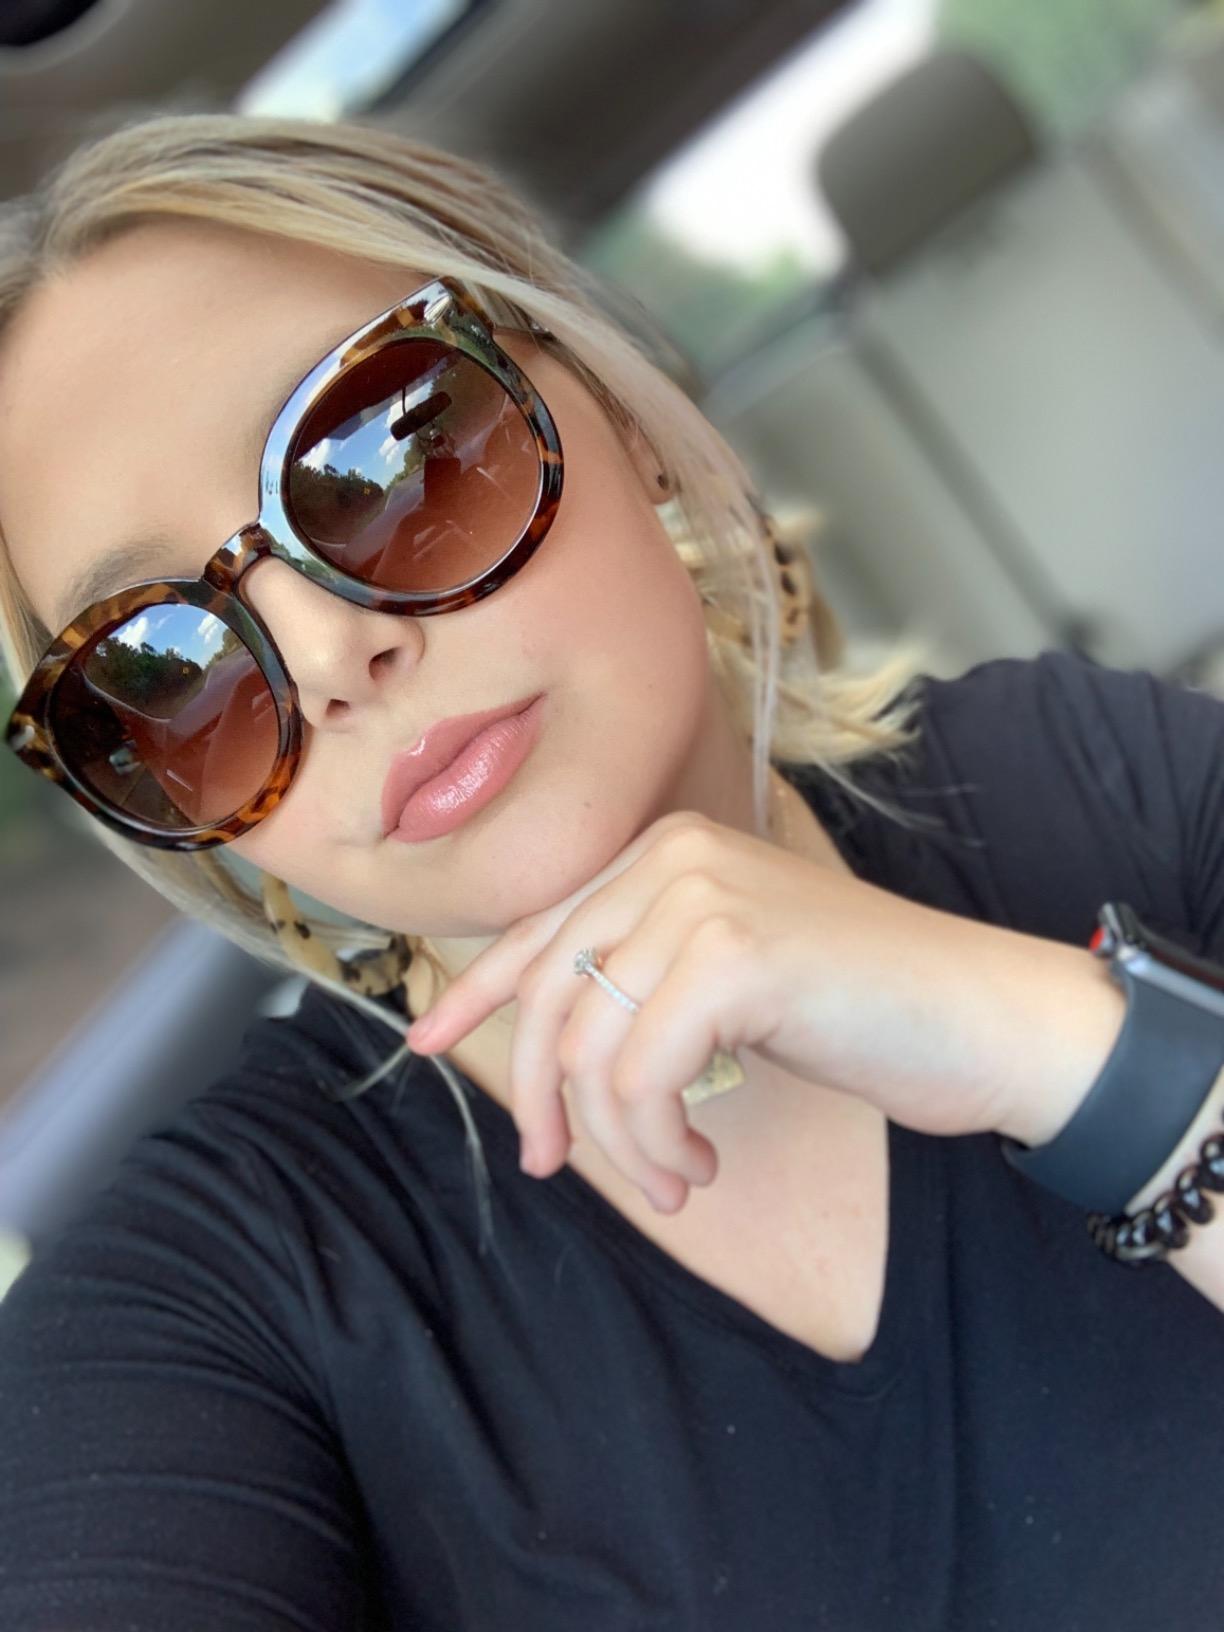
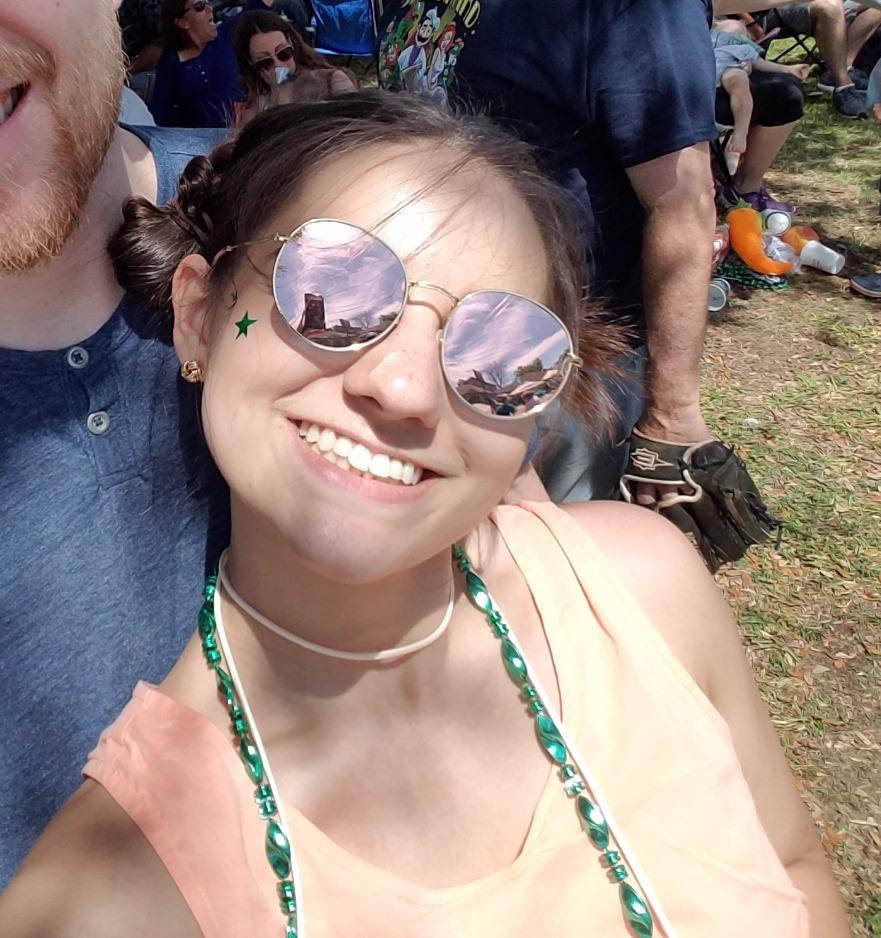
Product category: accessories_sunglasses
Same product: no